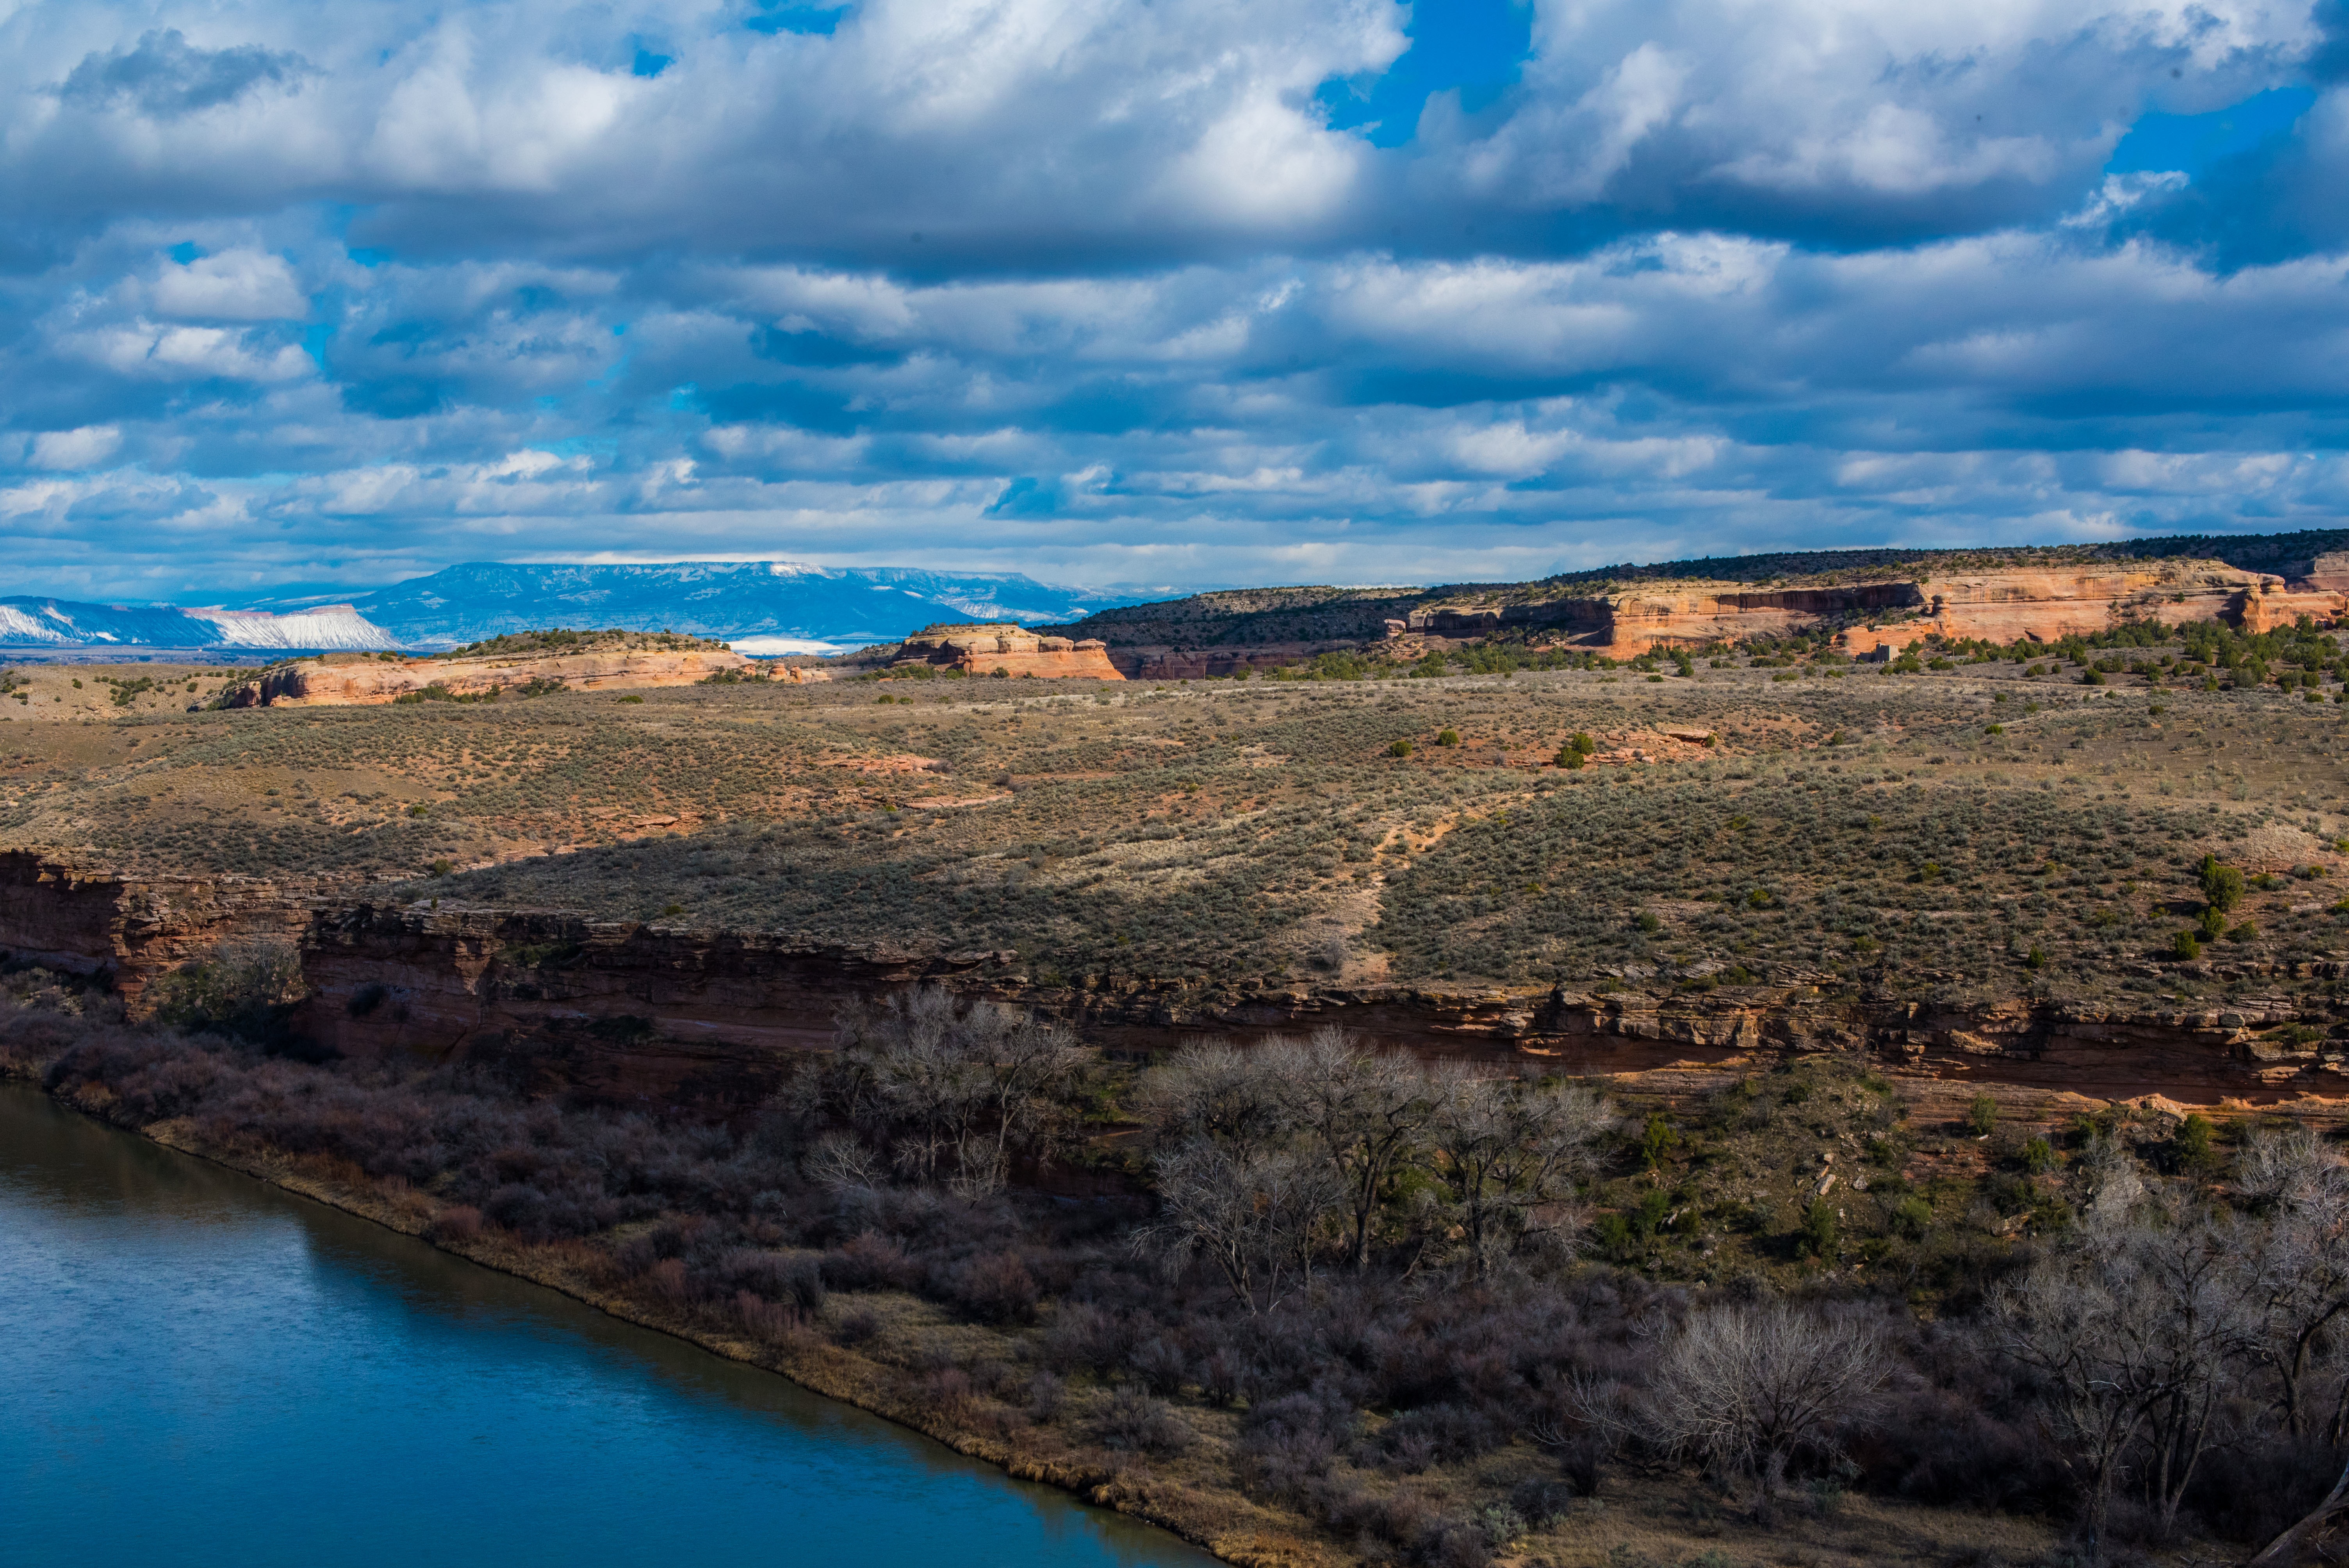
landscape, sea, coast, rock, horizon, mountain, cloud, sky, hill, shore, river, panorama, cliff, reflection, bay, reservoir, terrain, geology, rural area, landform, aerial photography, natural environment, geographical feature